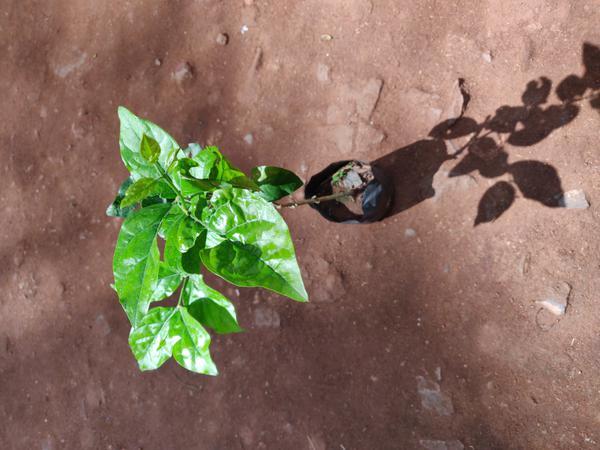
Plant: Jasmine